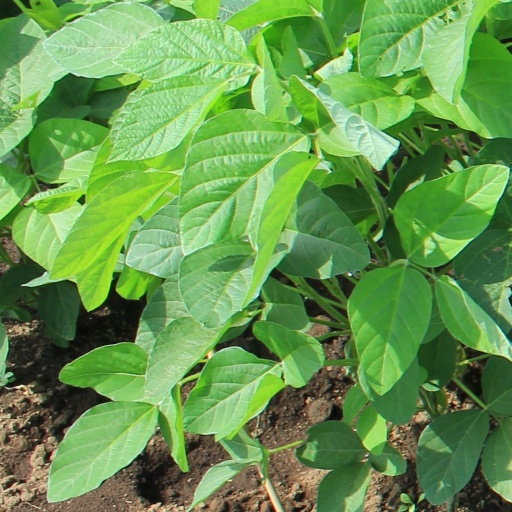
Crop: soybean